Egyptian Revival architecture in the British Isles

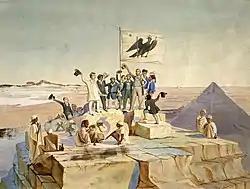
Lepsius Expedition at the Cheops Pyramid, showing Joseph Bonomi and James William Wild

The English architect and egyptologist Joseph Bonomi the Younger joined an expedition to Egypt led by the Scotsman Robert Hay (Egyptologist). Hay and Bonomi stayed in Egypt from November 1824 until 1828, and 1829 to 1834, recording monuments and inscriptions, and making a large number of architectural plans. Their manuscripts are now primarily in the British Library, and many of his plaster casts in the British Museum.